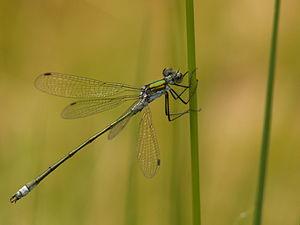
Lestes dryas, le leste dryade ou leste des bois, est une espèce de petites libellules de la famille des Lestidae, originaire d'Eurasie et d'Amérique du Nord, où elle est relativement commune dans les zones humides qui lui convient.